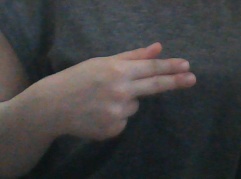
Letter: ghain